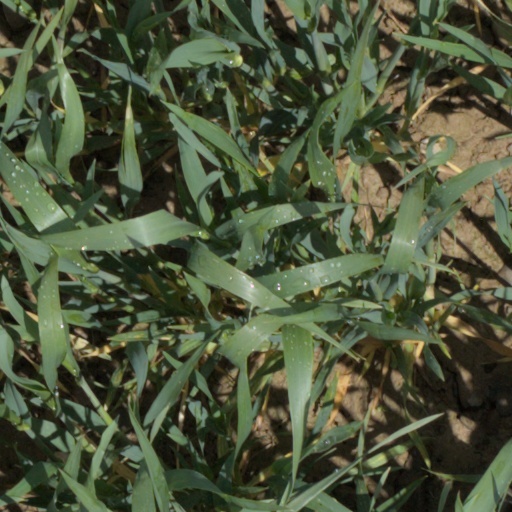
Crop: wheat